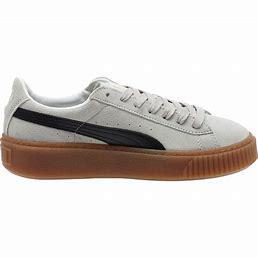
Brand: Puma
Model: Suede Platform